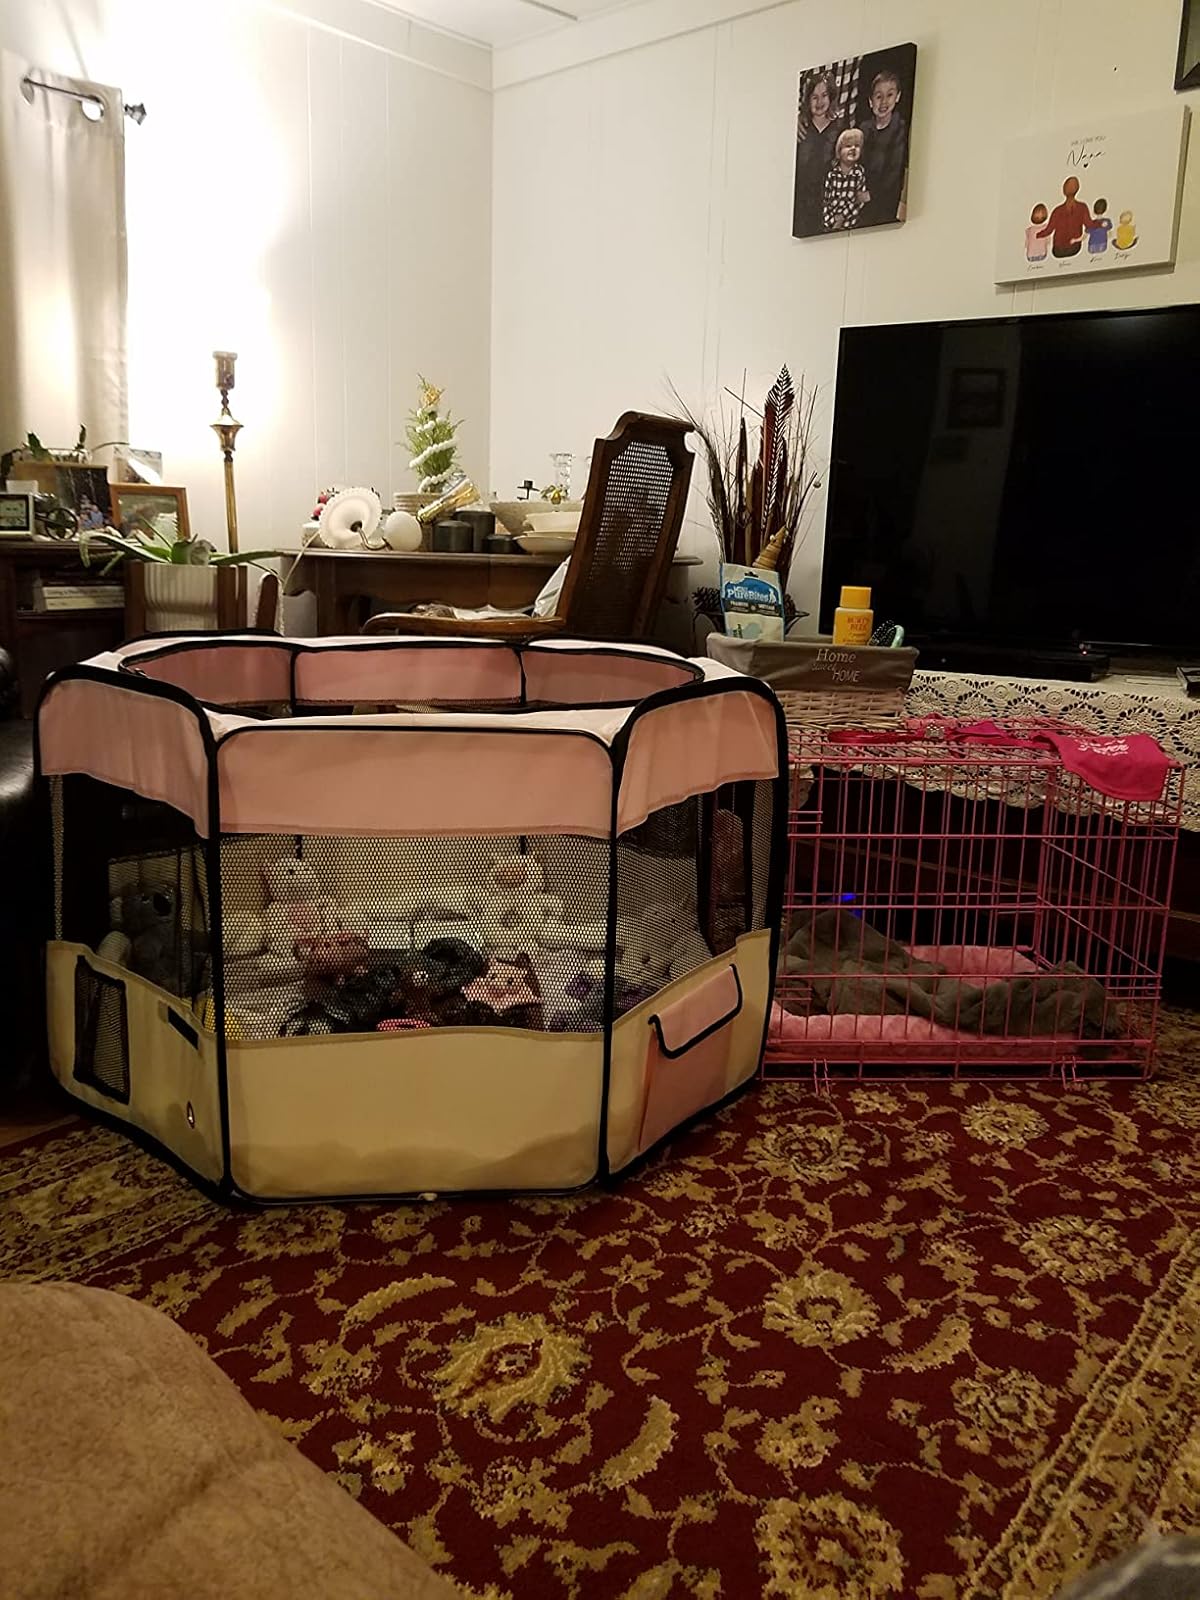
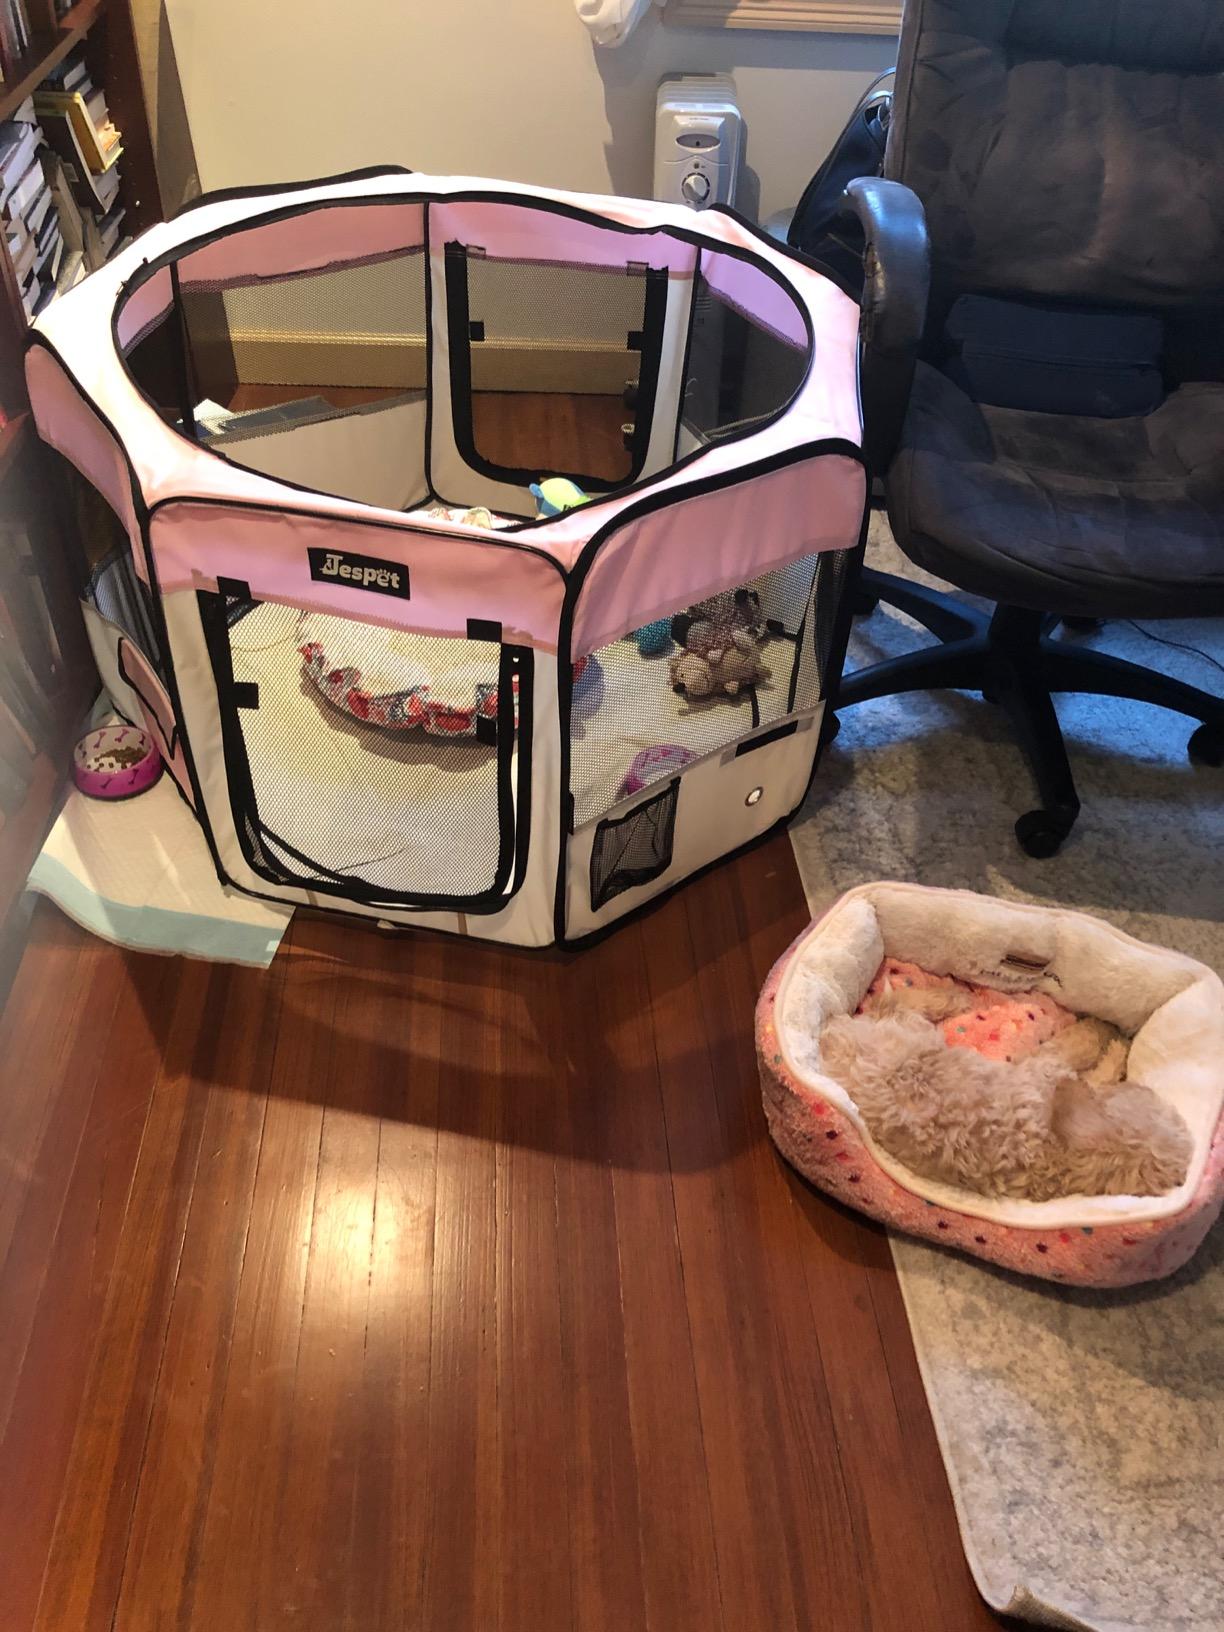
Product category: items_kennel
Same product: yes